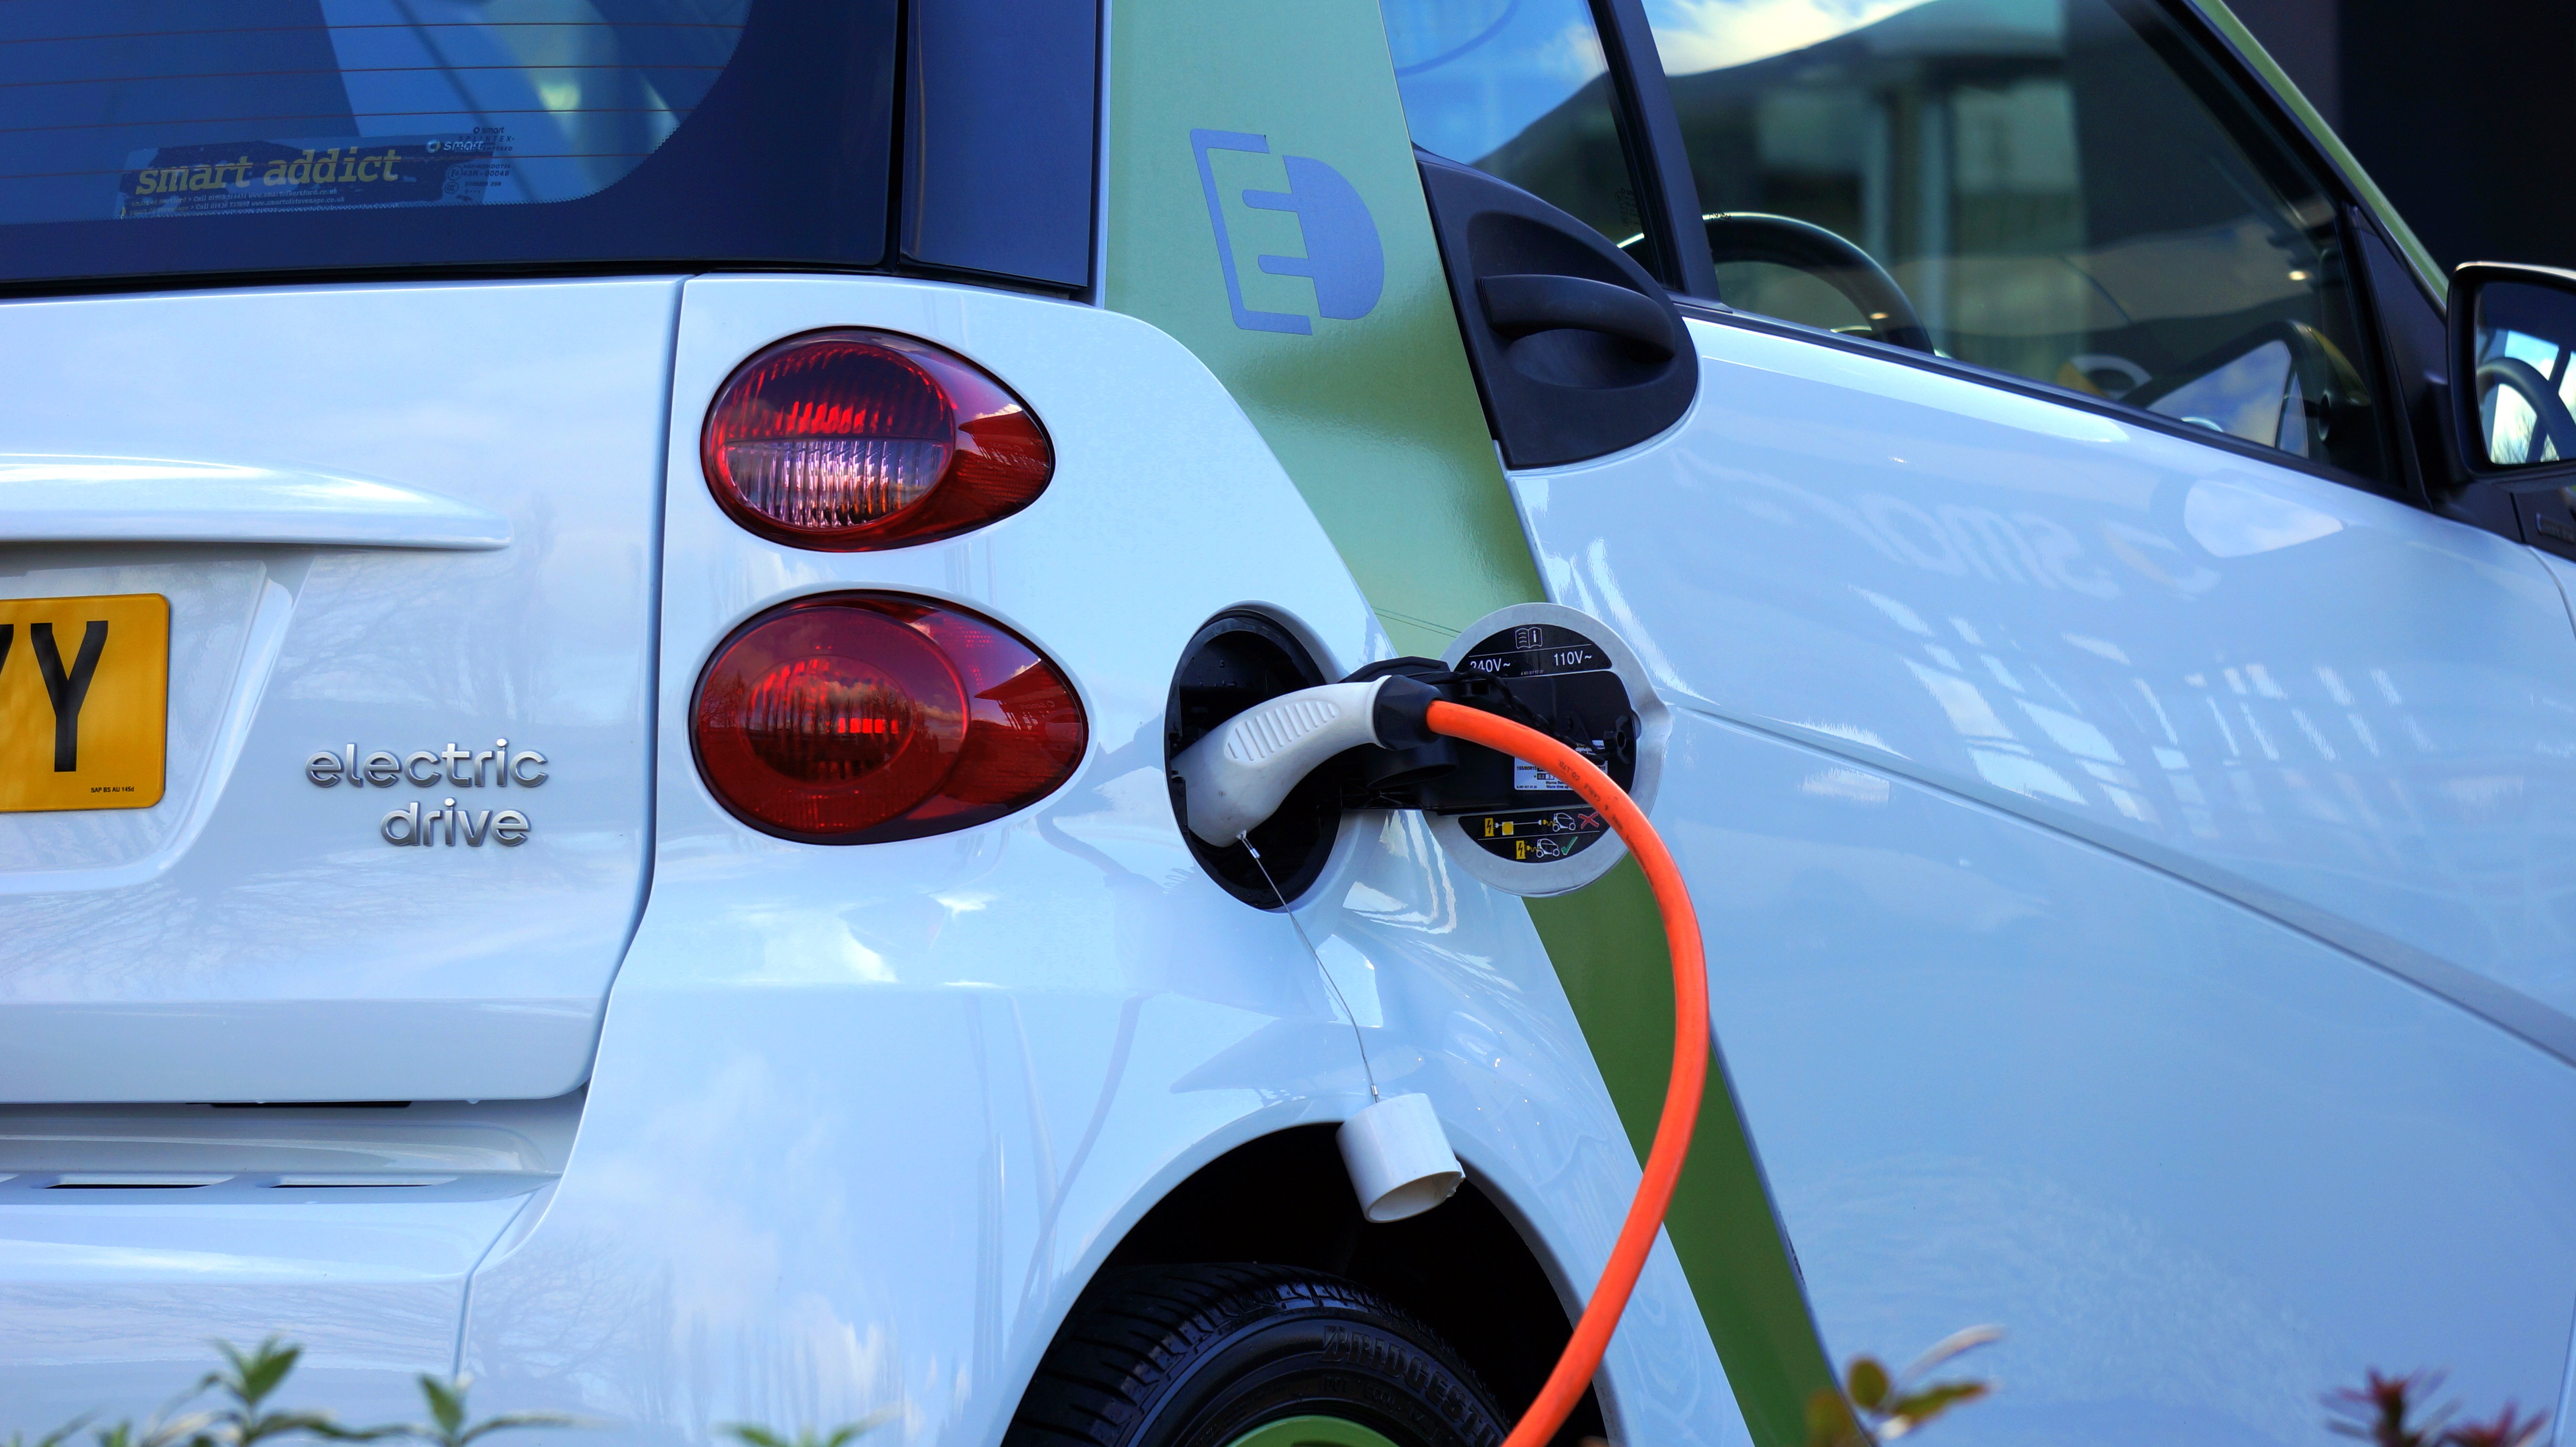
technology, car, automobile, driving, transportation, environment, green, vehicle, clean, electricity, energy, eco, ecology, alternative, power, battery, hybrid, mini, socket, electric, charge, fuel, supply, plug, electric car, rechargeable, recharge, city car, automobile make, automotive exterior, compact car, vehicle registration plate